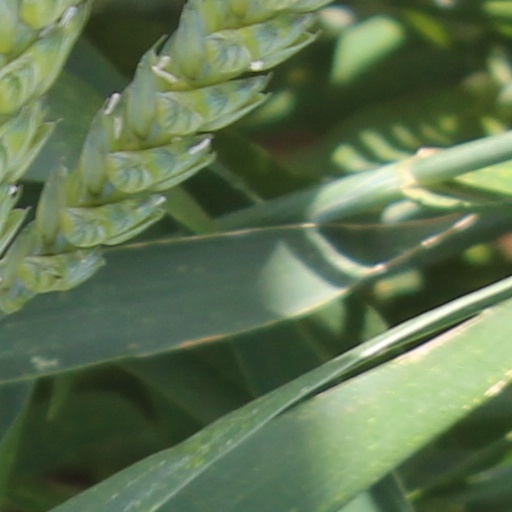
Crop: wheat